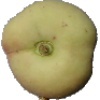
Label: peach_flat